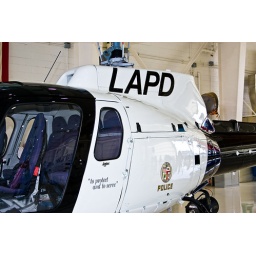
LAPD Airship in the new black and white colors - N662PD @ Van Nuys Airport Open House